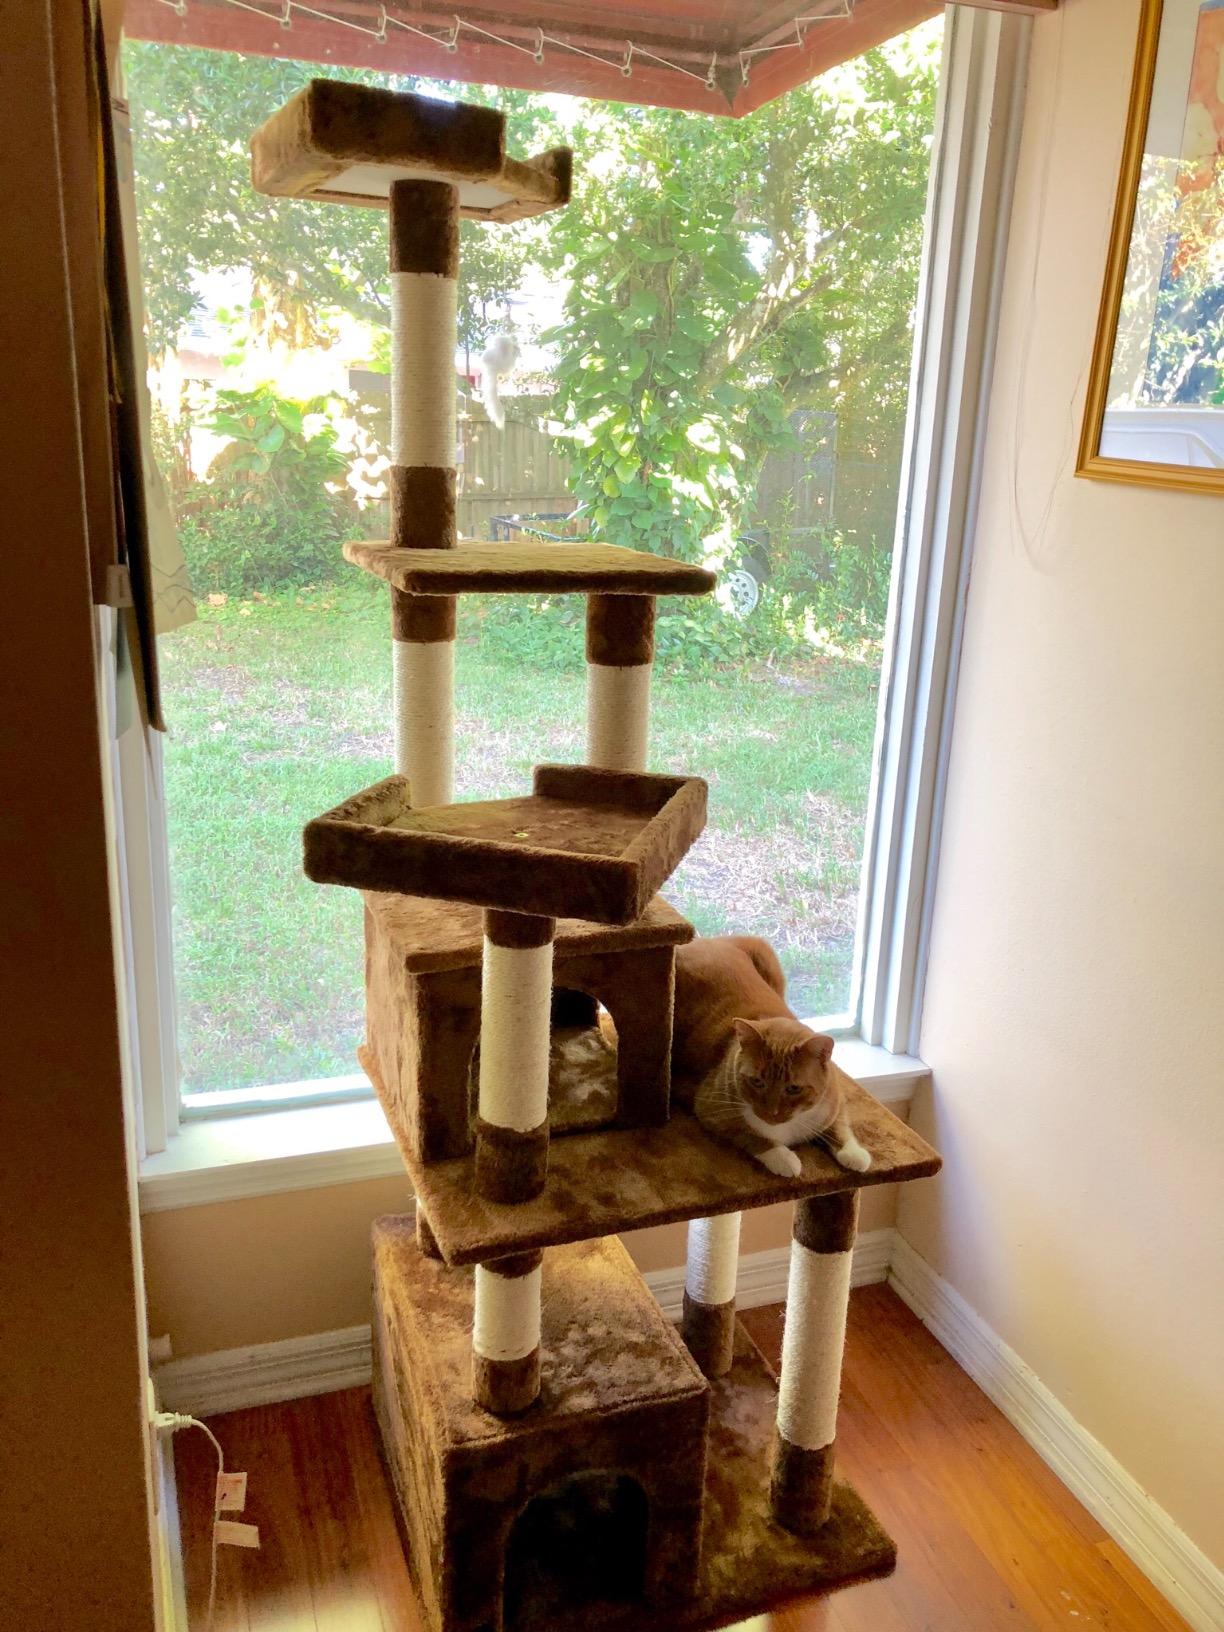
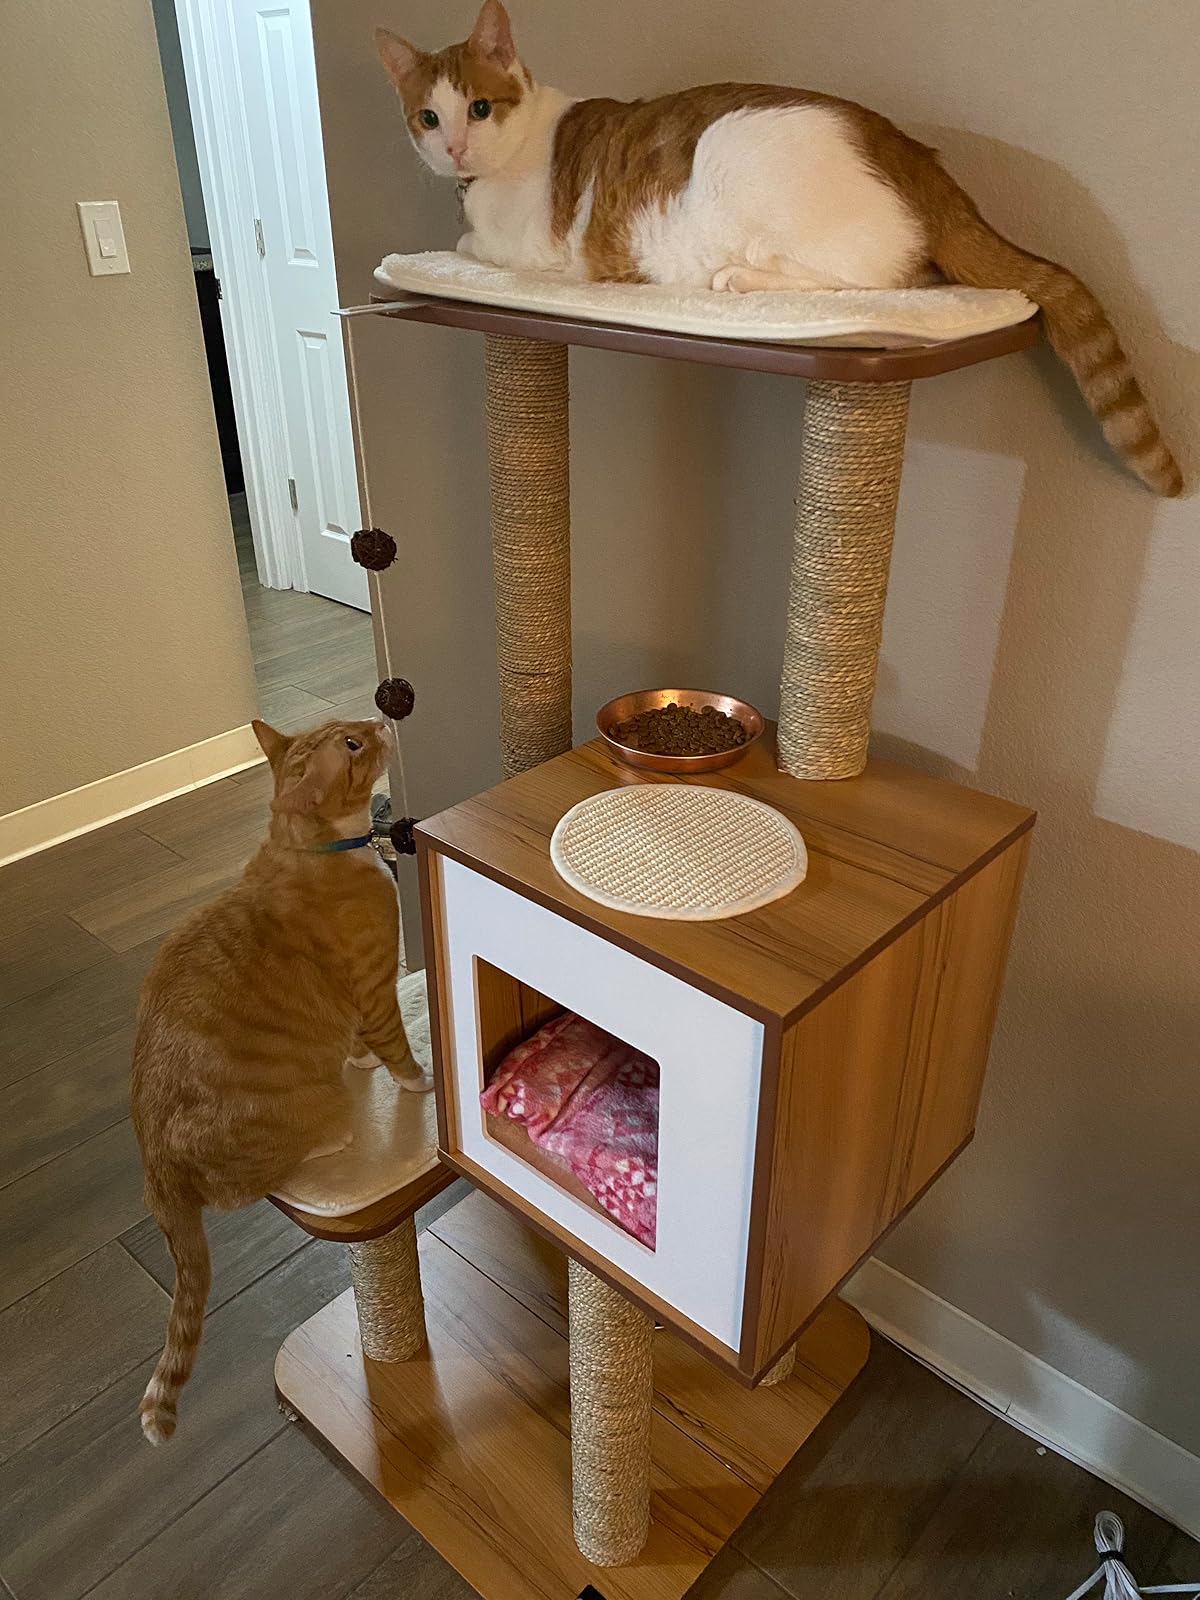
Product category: items_cat tree
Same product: no